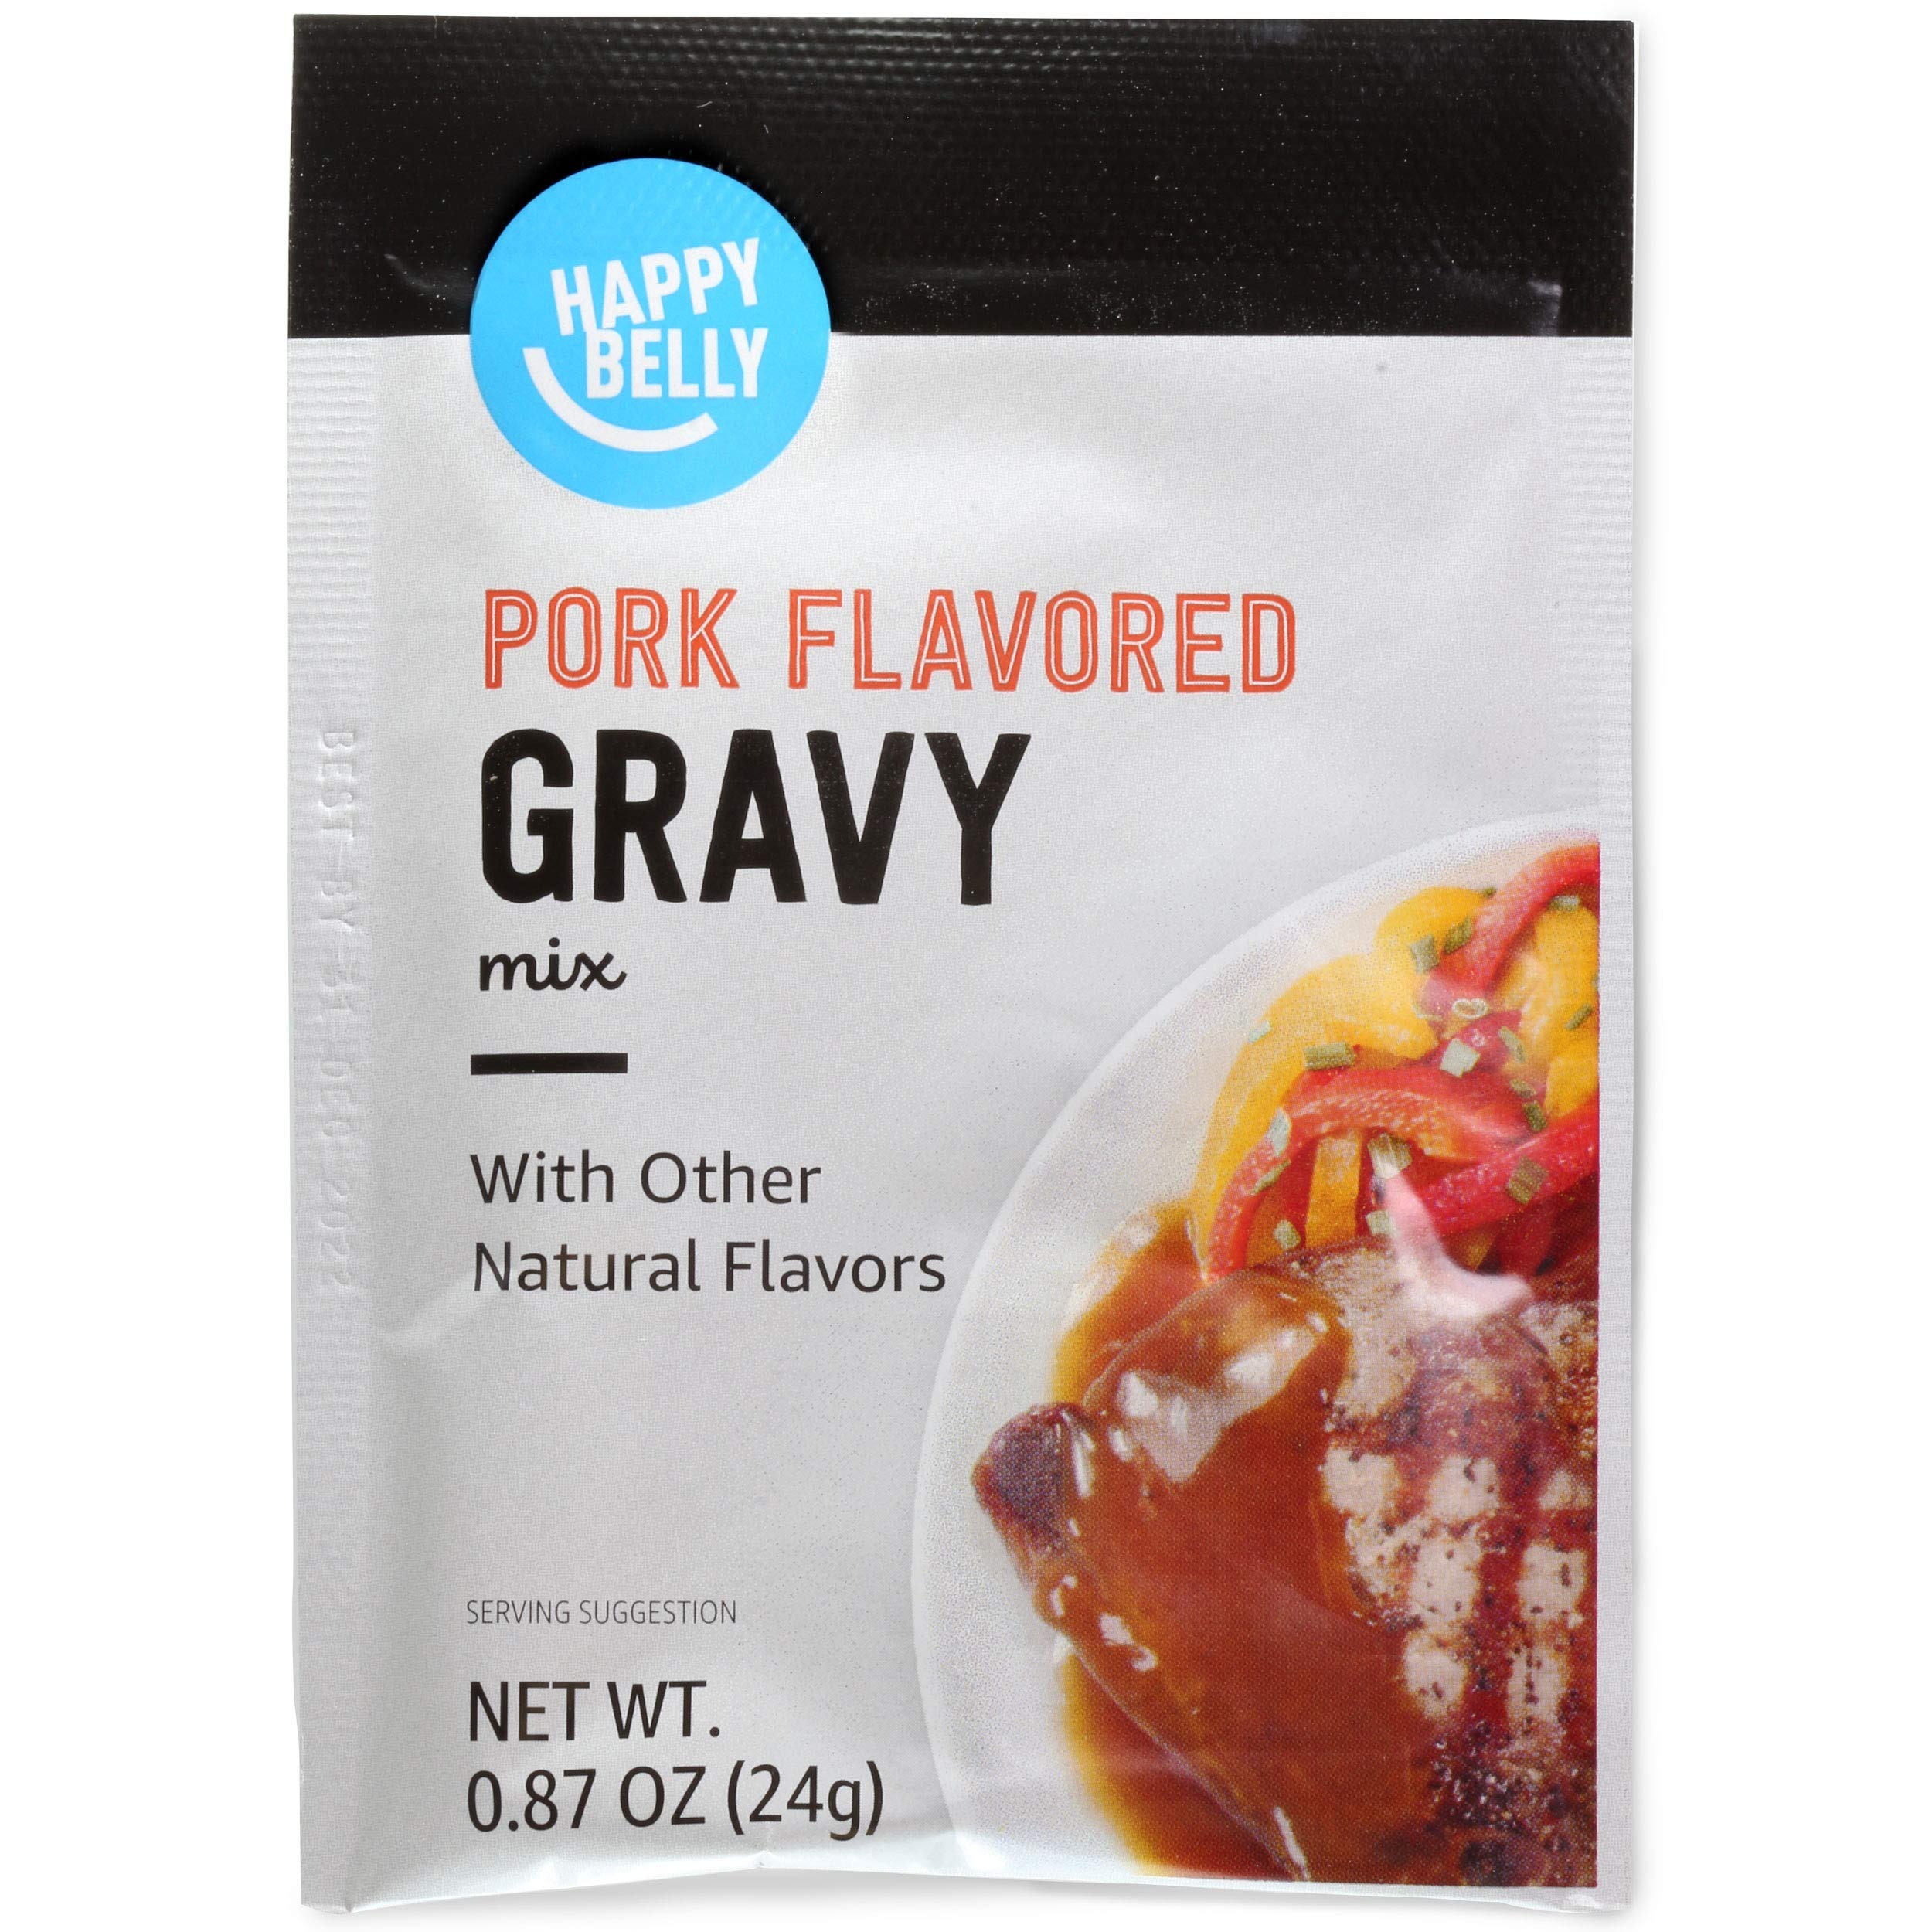
Item Name: Amazon Brand - Happy Belly Pork Gravy Mix, 0.87 ounce (Pack of 1)
Bullet Point 1: One 0.87-ounce packet of Happy Belly Pork Gravy Mix
Bullet Point 2: Great on pork roasts, ribs or chops, casseroles
Bullet Point 3: Just add water to make rich, delicious, lump free pork gravy in minutes
Bullet Point 4: Easily prepared in minutes
Bullet Point 5: An Amazon Brand
Value: 0.87
Unit: Ounce

Price: 0.99